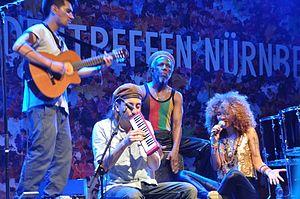
Flavia Coelho (Brésil), apparition au festival musical ""Bardentreffen"" 2013 à Nuremberg, Allemagne, plateau Île de Schuett"